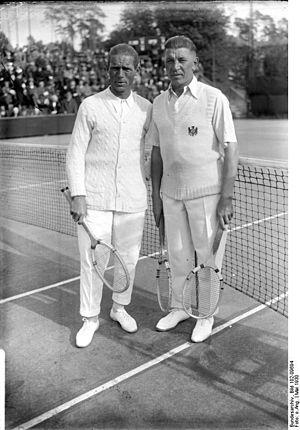
Karel Koželuh, né le 7 mars 1895 à Prague et mort le 27 avril 1950 à Klánovice, est un joueur et professeur de tennis tchécoslovaque de l'entre-deux-guerres, également footballeur, hockeyeur et patineur de vitesse émérite.